Anoxic depolarization in the brain

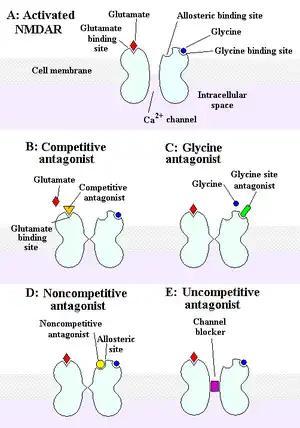
NMDA receptor activation and antagonists

In the aftermath of anoxic depolarization, at the region of infarction, the release of glutamate and aspartate into the extracellular space causes an uncontrollable intracellular mobilization of Ca, mainly through the NMDA receptors. This is a critical stage in the development of neuronal damage, because it is the Ca overload that gives rise to several downstream cascades of events that lead to necrotic neuronal death, or to apoptosis, including free radical and nitric oxide productions that cause damage to the membrane.